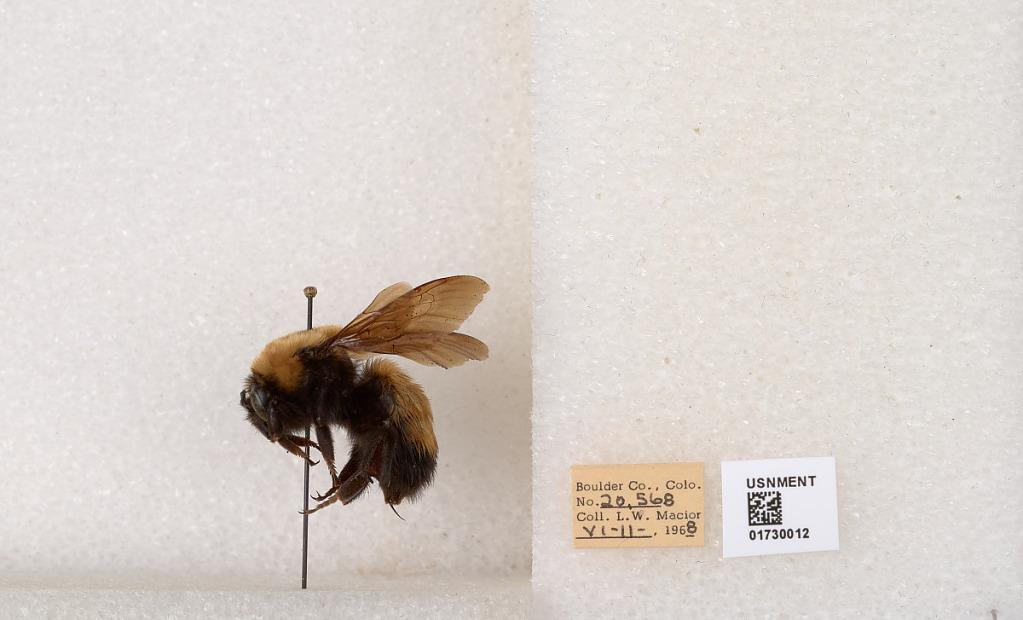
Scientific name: Bombus (Bombus) nevadensis Cresson